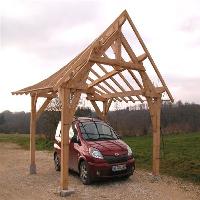
Weather: cloudy or overcast